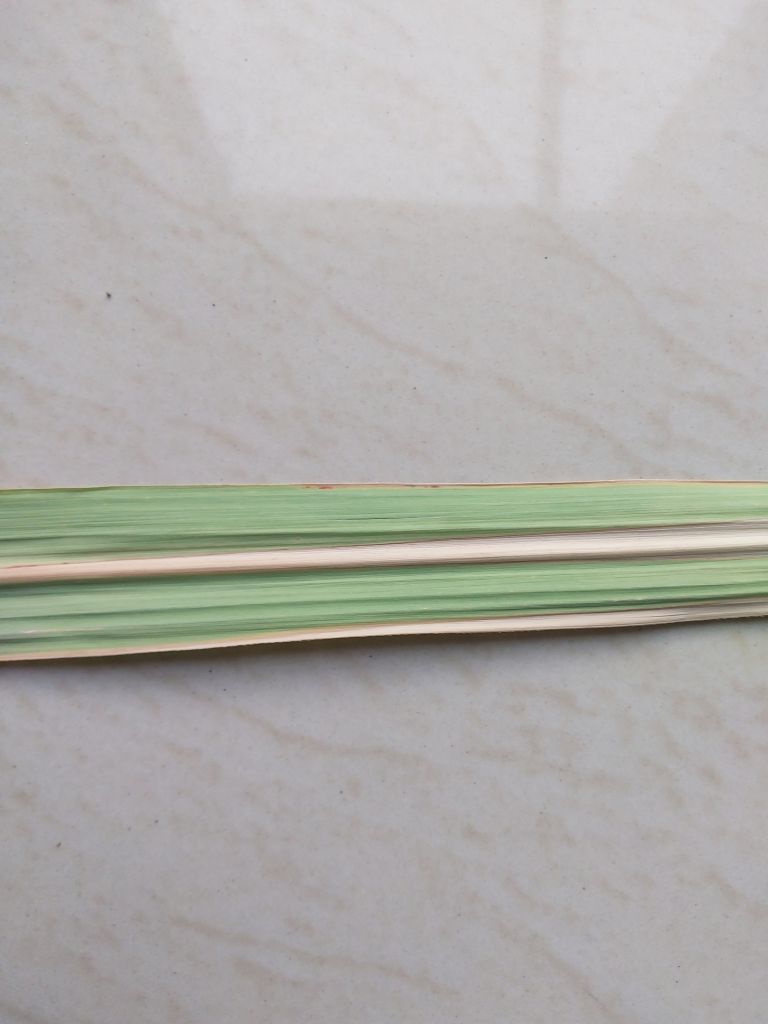
Label: BrownRust